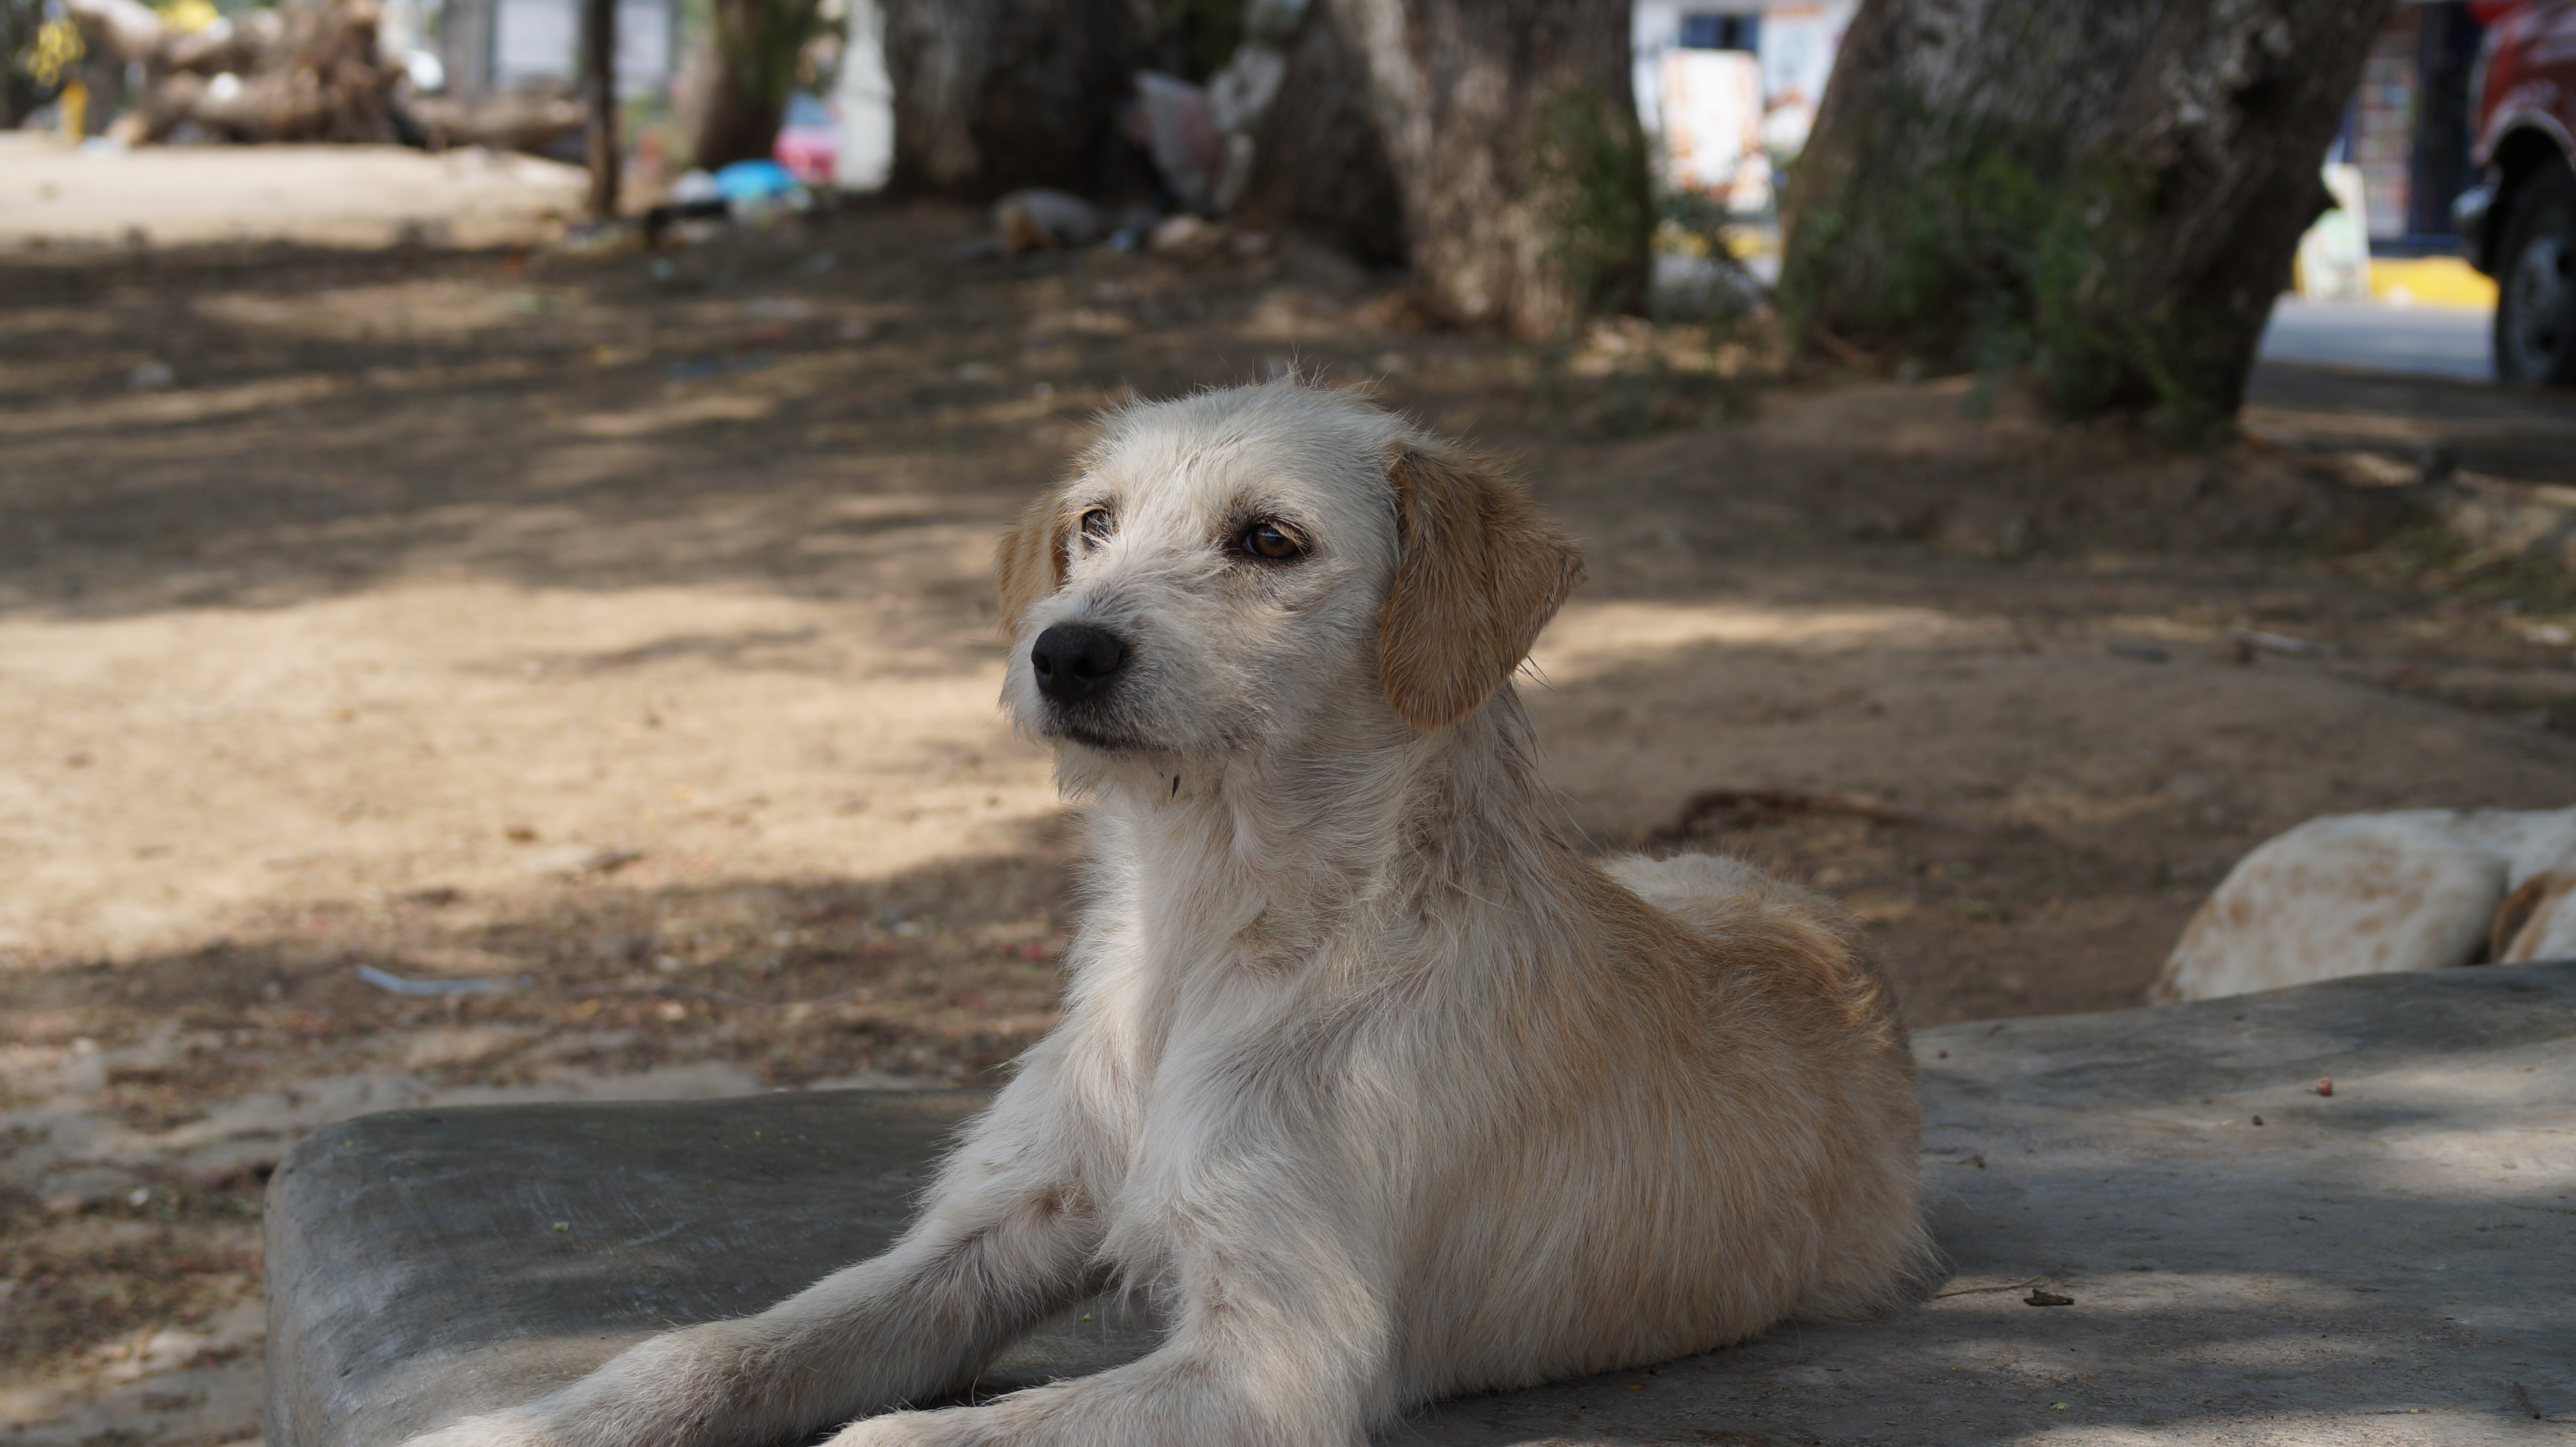
dog, mammal, vertebrate, canidae, dog breed, carnivore, street dog, companion dog, sporting group, golden retriever, rare breed dog, Istrian coarse haired hound, retriever, fawn